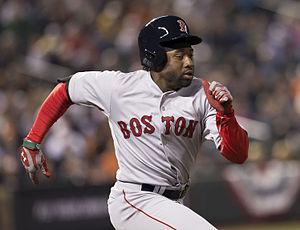
Jackie Bradley, Jr. est un voltigeur des Ligues majeures de baseball évoluant pour les Red Sox de Boston.